Semla
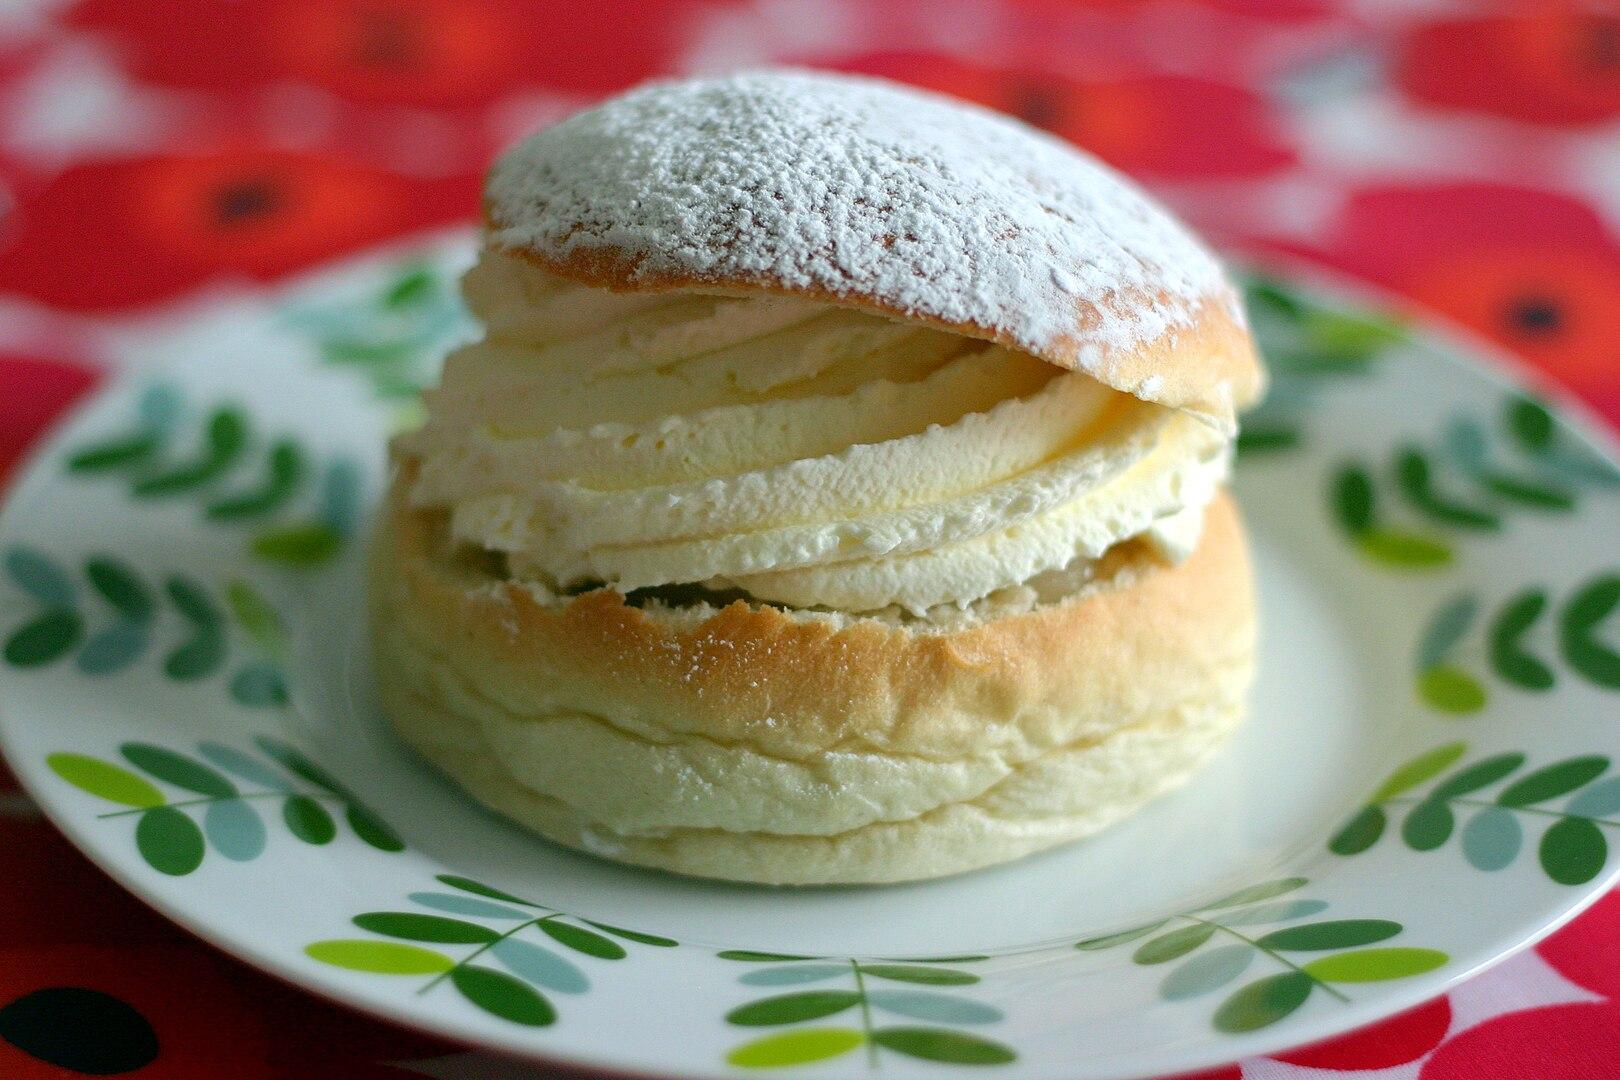
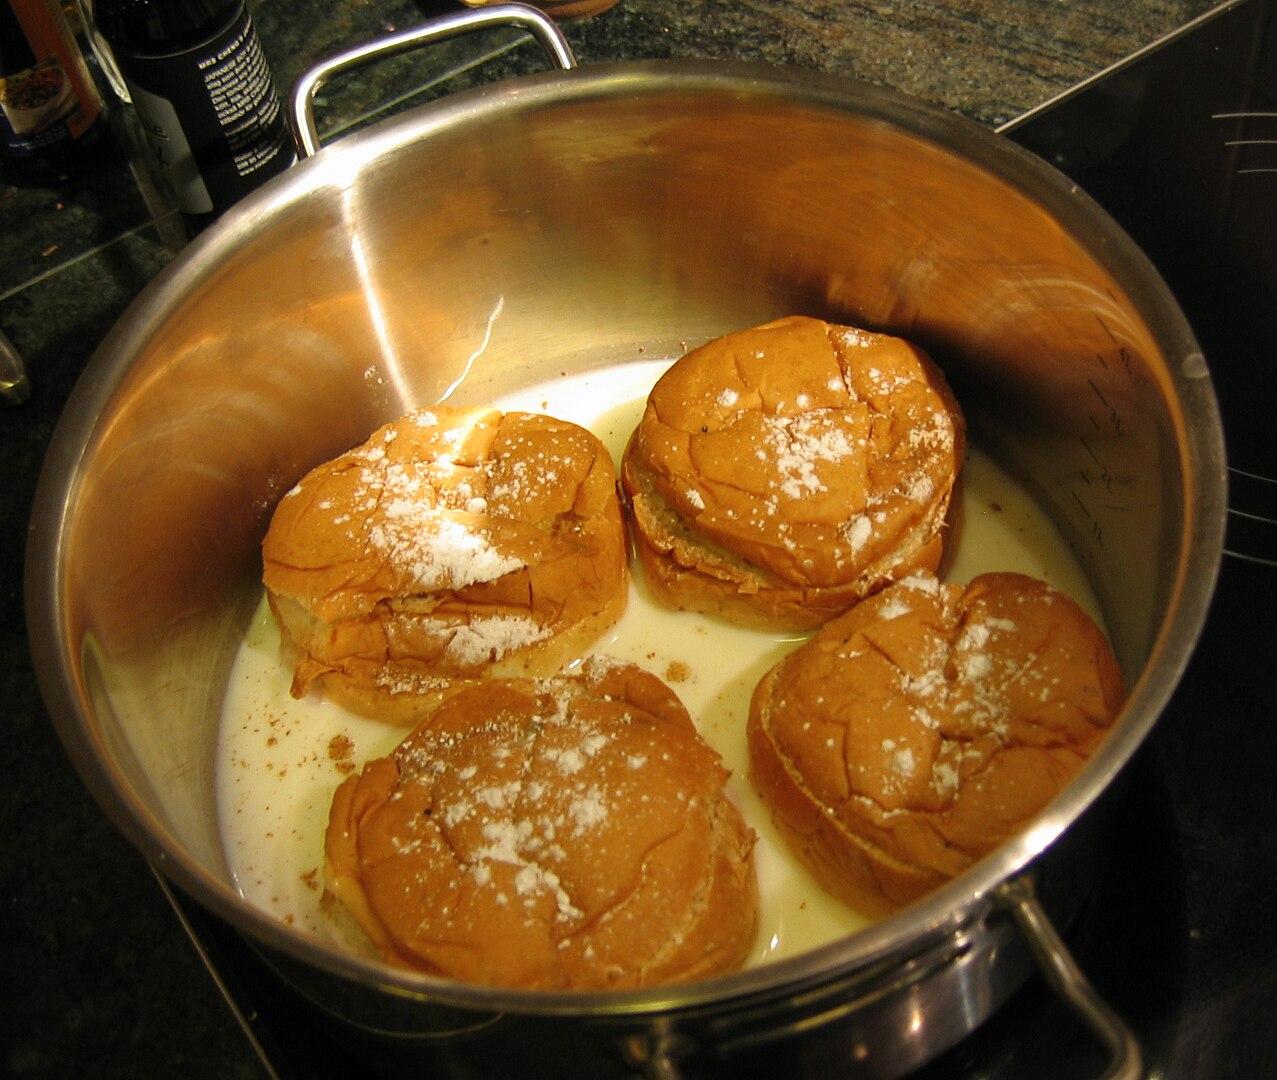
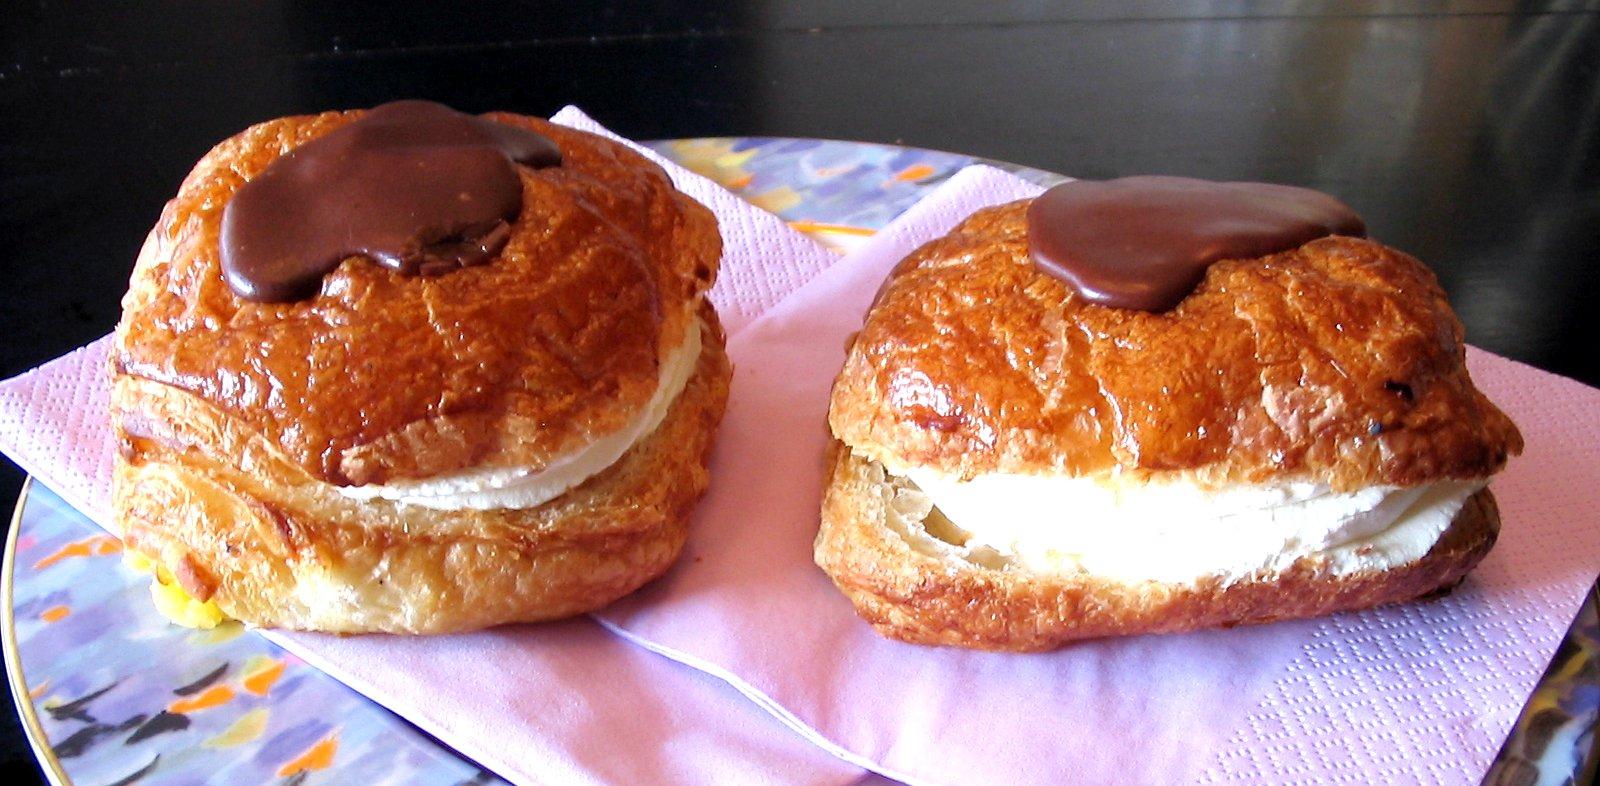
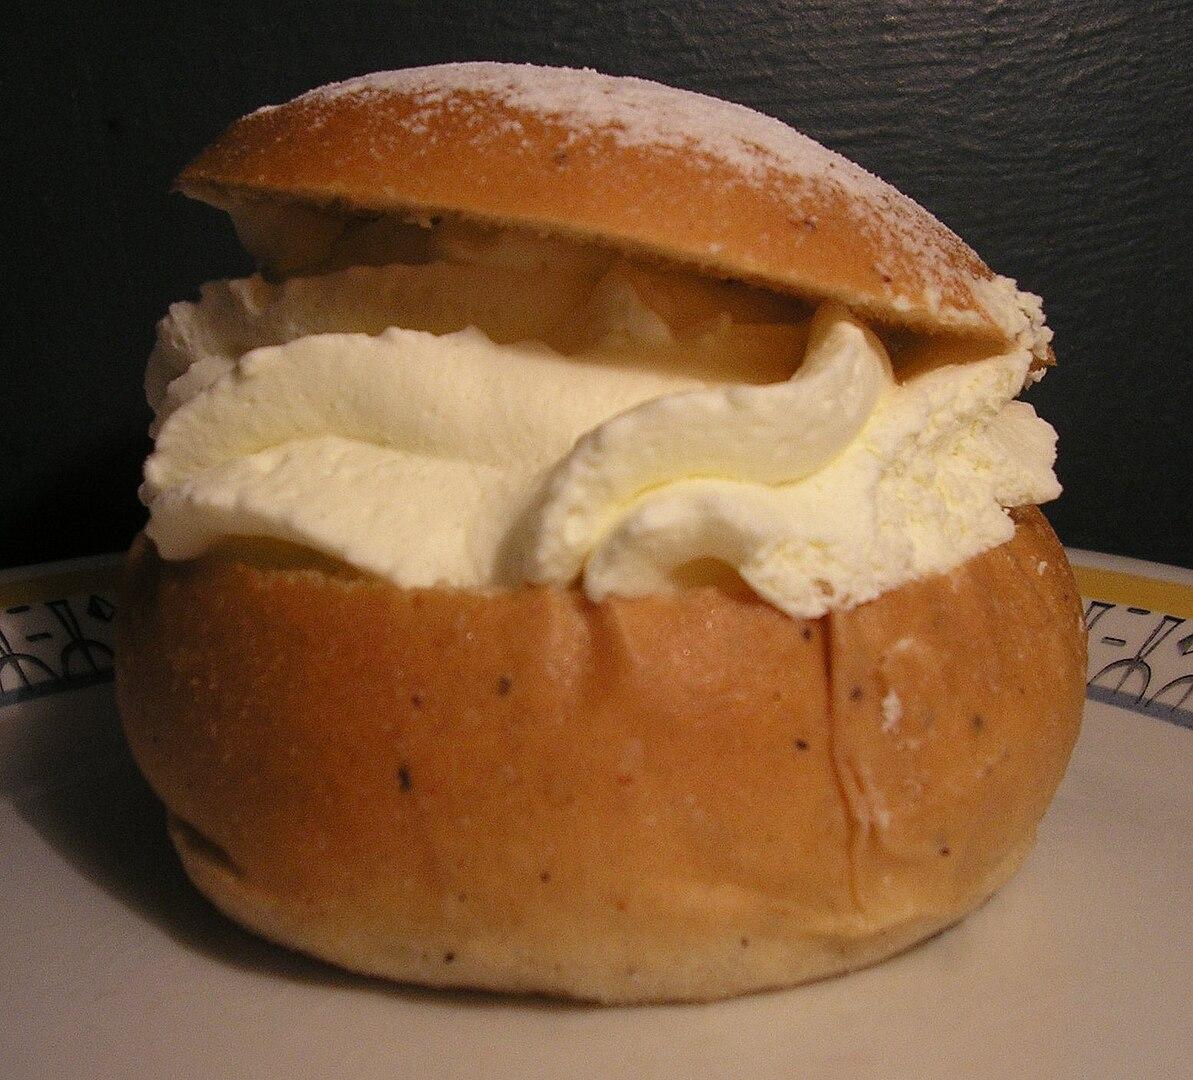
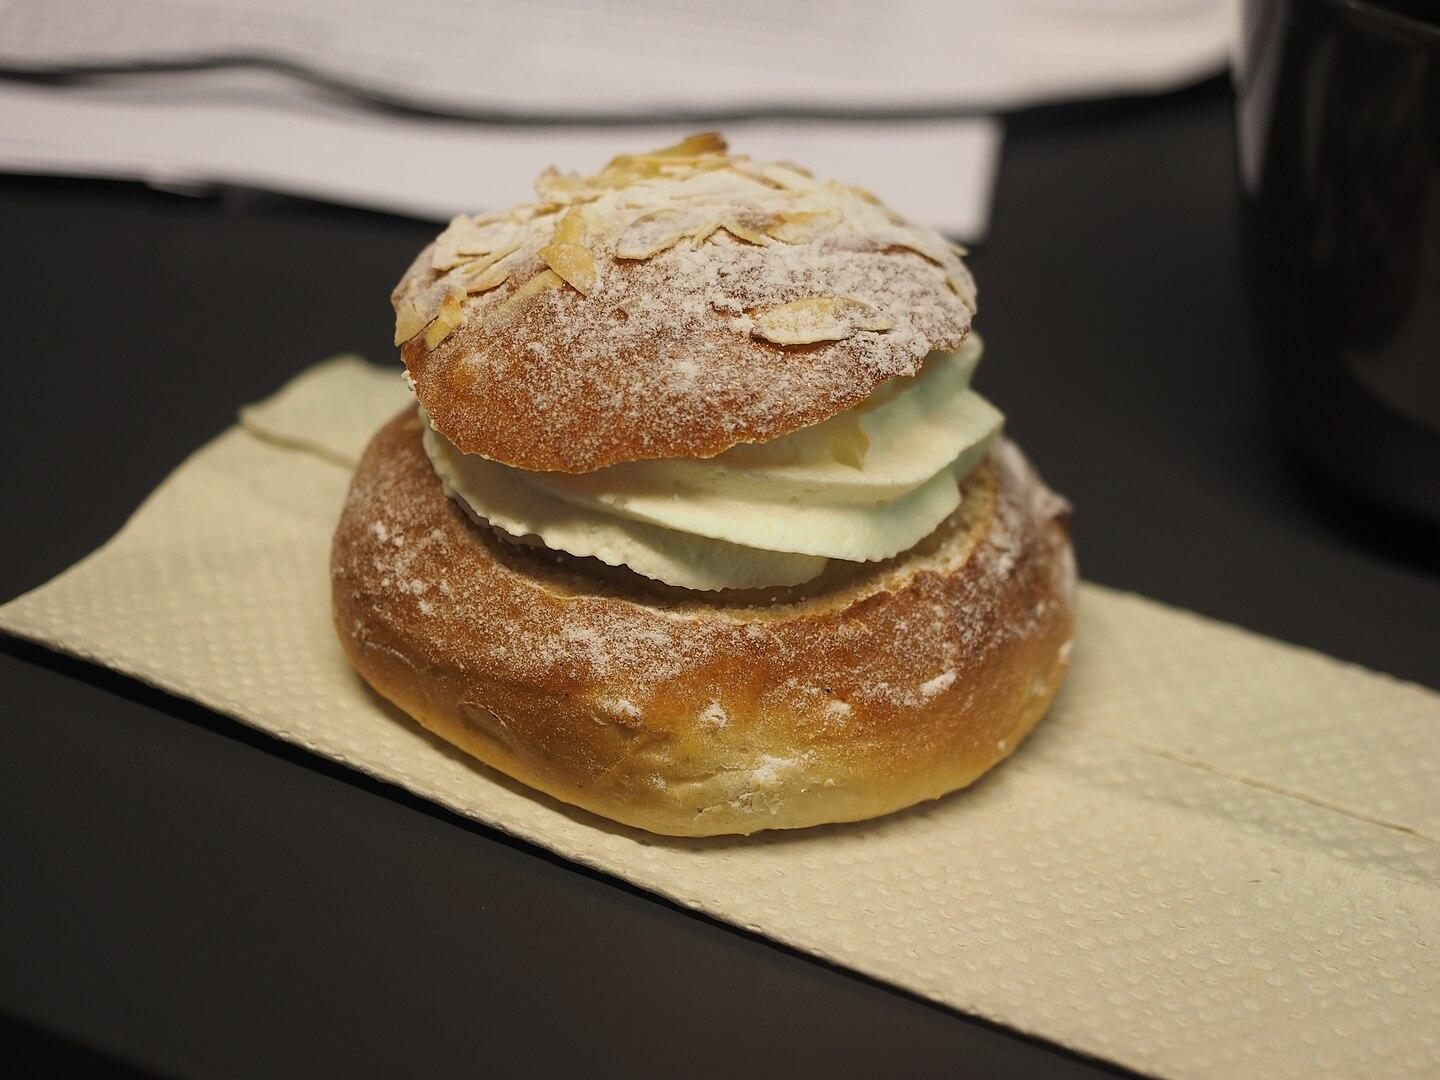
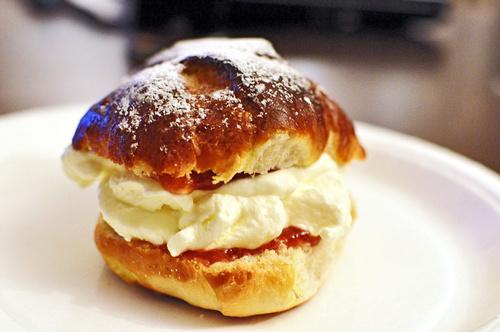
Also known as:
be - Belarusian: Семла
be-tarask - Belarusian (Taraškievica orthography): Сэмла
da - Danish: Fastelavnsbolle
de - German: Semla
es - Spanish: Semla
et - Estonian: Vastlakukkel
fa - Persian: سملا
fi - Finnish: Laskiaispulla
fr - French: Semla
it - Italian: Semla
ja - Japanese: セムラ
jv - Javanese: Semla
ko - Korean: 셈라
la - Latin: Massula antequadragesimalis
mk - Macedonian: Семла ролат
nb - Norwegian Bokmål: Fastelavnsbolle
nl - Dutch: Semla
pl - Polish: Semla
ru - Russian: Семла
sq - Albanian: Semla
sv - Swedish: Semla
tl - Tagalog: Semla
uk - Ukrainian: Семла
ur - Urdu: سملا
Category: dessert (sweet roll)
Cuisine: Swedish
Associated cuisines: Swedish, Finnish, Estonian, Norwegian, Danish, Icelandic, Faroese
Area: Sweden, Finland, Estonia, Norway, Denmark, Iceland, Faroe Islands
Countries: Sweden, Finland, Estonia, Norway, Denmark, Iceland, Faroe Islands
Region: Northern Europe, , , ,
The dish is a traditional sweet roll made in various forms. It consists of a cardamom-spiced wheat bun which has its top cut off, and is then filled with a mix of milk and almond paste, topped with whipped cream. The cut-off top serves as a lid and is dusted with powdered sugar. Today it is often eaten on its own, with coffee or tea. Some prefer to eat it in a bowl of hot milk.